Hang Seng Bank Tower

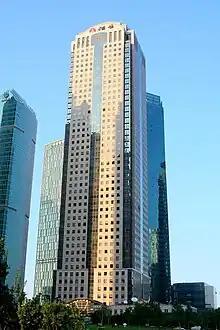
The building's exterior in 2012

Hang Seng Bank Tower is the headquarters of Hang Seng Bank in Shanghai. Built in 1998, the 46 story, 203 m high tower is located in Lujiazui, Pudong, Shanghai. Until 2010, it was known as "HSBC Tower" due to being the headquarters of HSBC Bank (China) Company Limited. HSBC Bank (China)' s headquarters moved to Shanghai IFC in 2010. It was originally known as the Shanghai Sen Mao International Building.